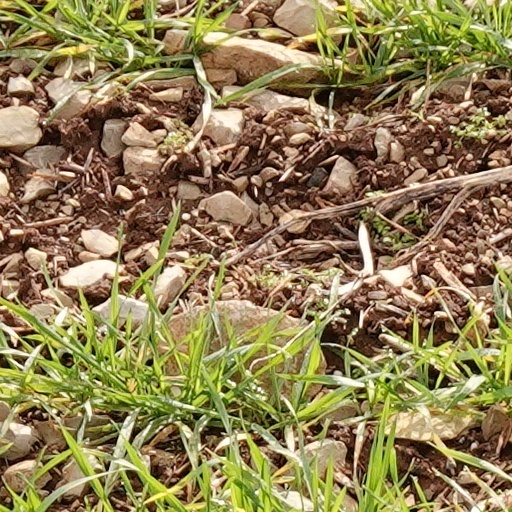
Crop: wheat